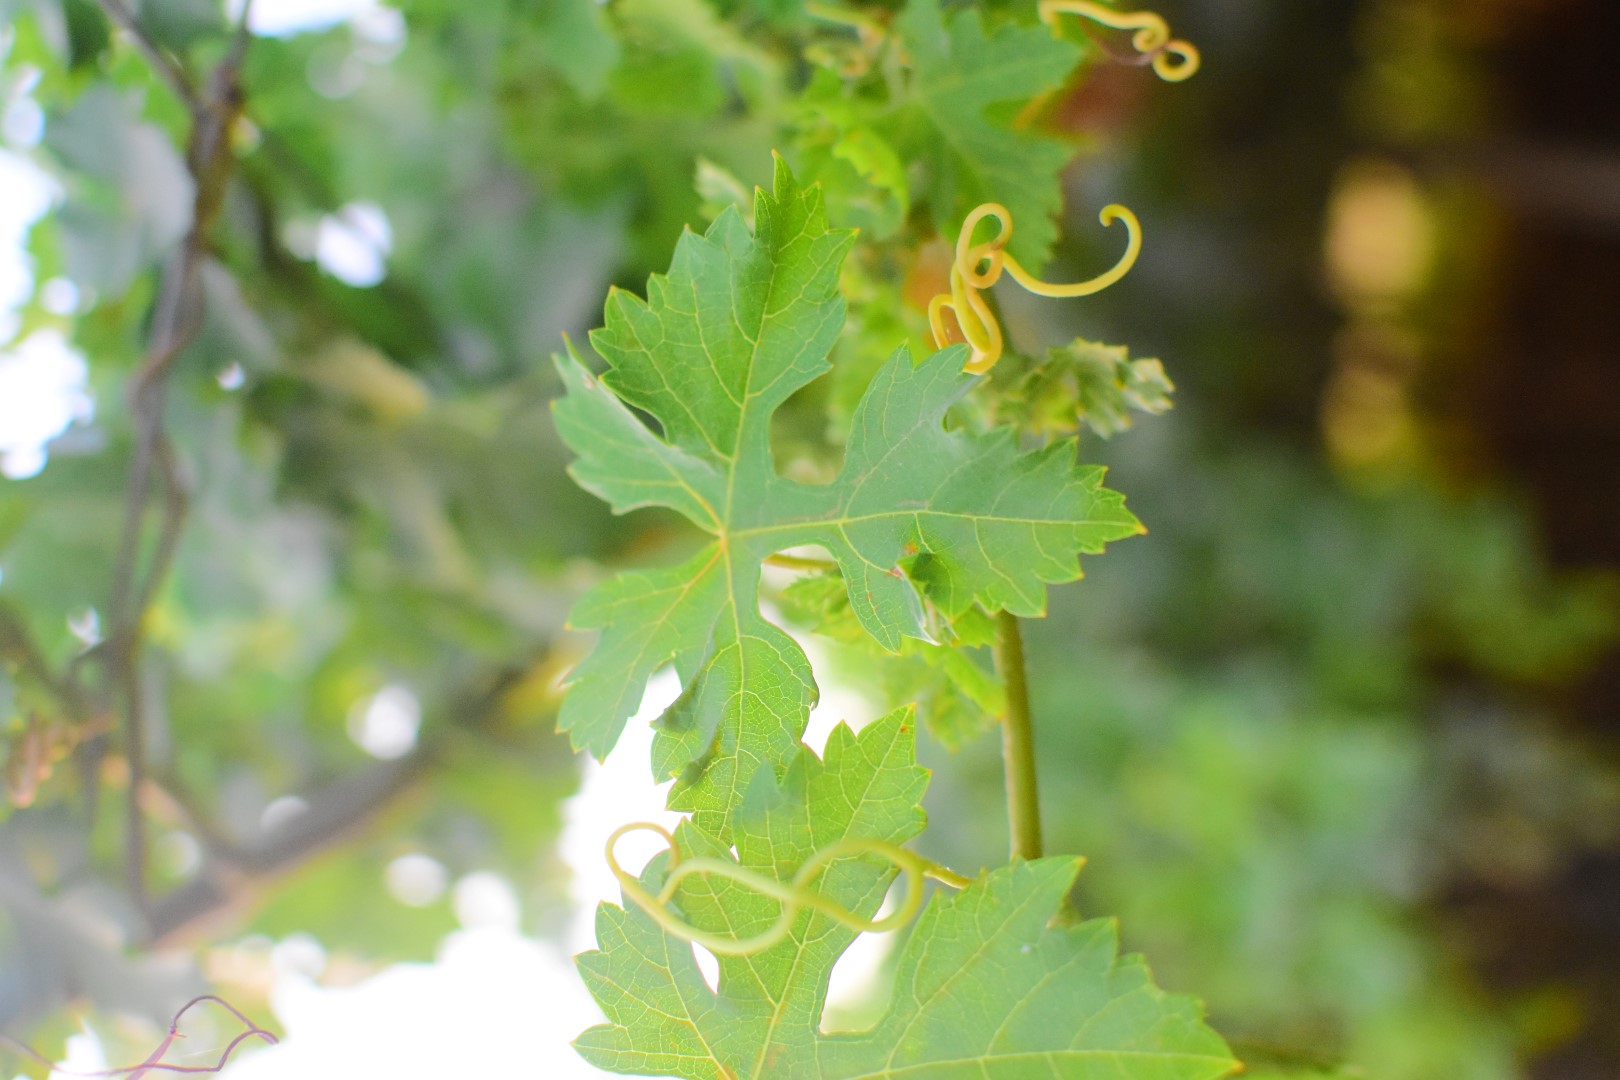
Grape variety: Aswud Balad